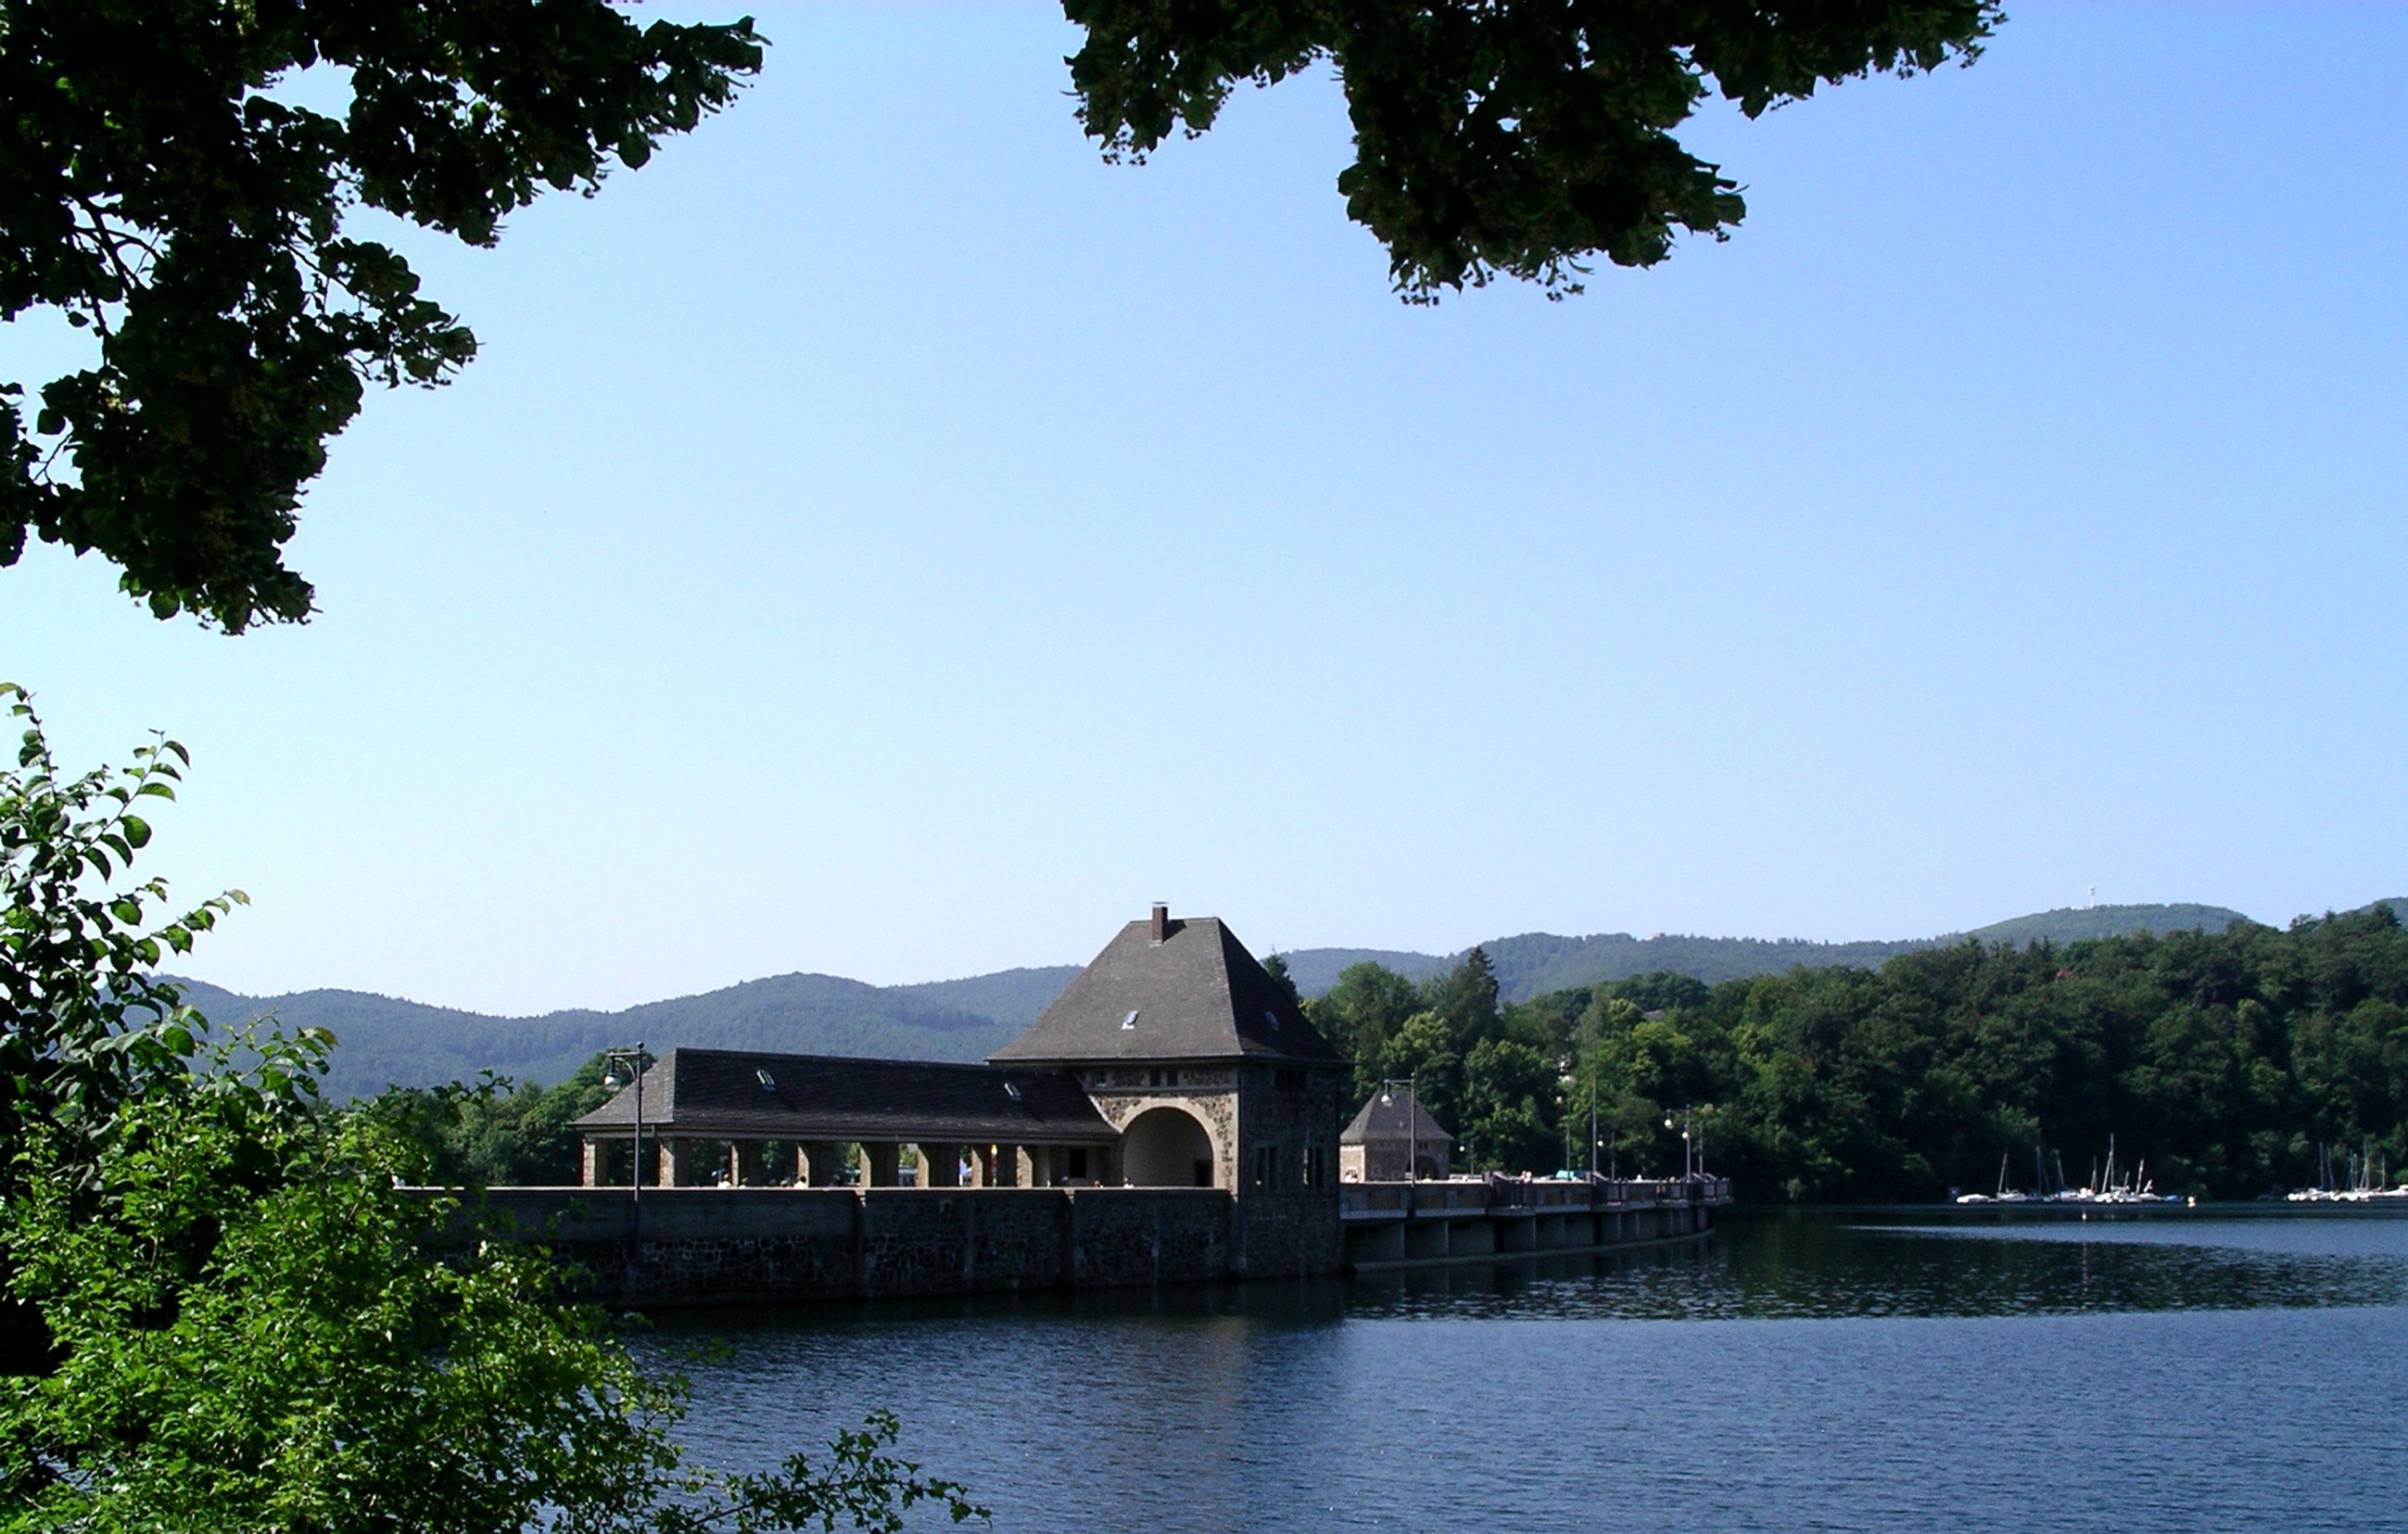
landscape, tree, water, forest, sky, lake, chateau, river, vacation, dam, reservoir, waterway, estate, bad wildungen, edersee